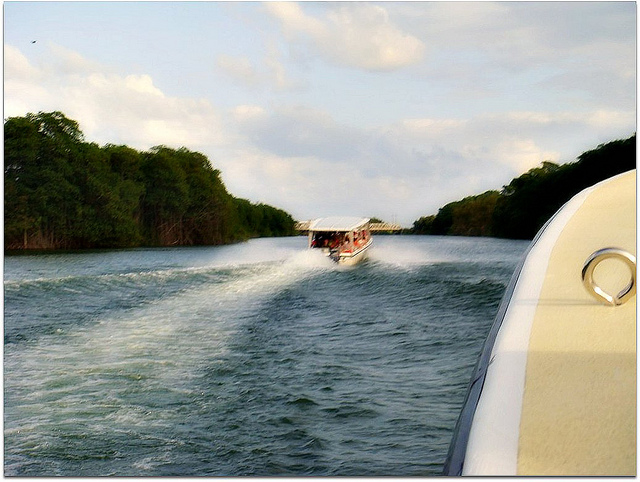
a skiing boat in front of a slow moving passenger boat

A view from a boat traveling on water near a forest.

A boat full of people riding on the water

Several people ride in a boat across a large body of water